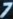
Number: 7